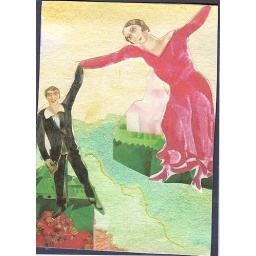
Inspired by Chagall's PromenadePearlescent water color with paper collage and pen drawing